Gibraltar

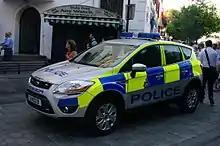
Royal Gibraltar Police car, 2012

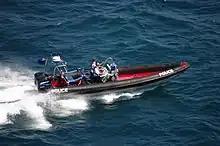
Royal Gibraltar Police, Marine Section

Gibraltar International Airport is unusual not only because of its proximity to the city centre resulting in the airport terminal being within walking distance of much of Gibraltar but also because the runway intersects Winston Churchill Avenue, formerly the main road into Spain, requiring movable barricades to close when aircraft land or depart. New roads and a tunnel, ending the need to stop road traffic when aircraft use the runway, were planned to coincide with the building of a new airport terminal building with an originally estimated completion date of 2009, although delays pushed back its official opening until 31 March 2023. The new road and tunnel is named Kingsway with the approval of Charles III and passes under the terminal and the eastern edge of the runway before connecting with Devil's Tower Road. Runway access is now closed to everyday road traffic but is still available for exceptional, specific, or emergency use as well as pedestrians, cyclists and mobility scooters although an alternative subway is provided.